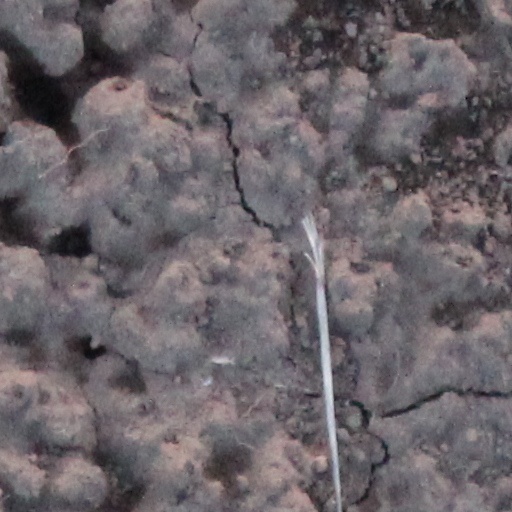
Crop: wheat